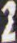
Number: 2